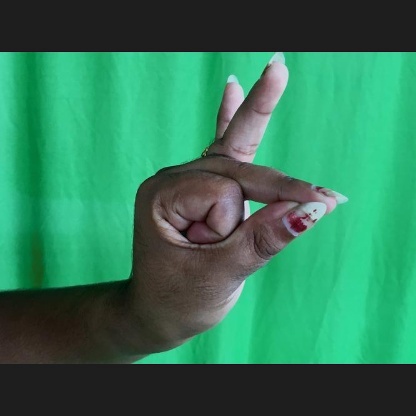
Mudra: Bramaram